Liquid-propellant rocket

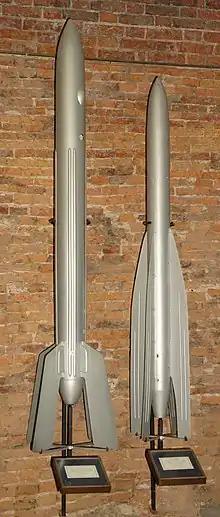

The idea of a liquid-fueled rocket as understood in the modern context first appeared in 1903 in the book "Exploration of the Universe with Rocket-Propelled Vehicles" by the Russian rocket scientist Konstantin Tsiolkovsky. The magnitude of his contribution to astronautics is astounding, including the Tsiolkovsky rocket equation, multi-staged rockets, and using liquid oxygen and liquid hydrogen in liquid propellant rockets. Tsiolkovsky influenced later rocket scientists throughout Europe, like Wernher von Braun. Soviet search teams at Peenemünde found a German translation of a book by Tsiolkovsky of which "almost every page...was embellished by von Braun's comments and notes." Leading Soviet rocket-engine designer Valentin Glushko and rocket designer Sergey Korolev studied Tsiolkovsky's works as youths and both sought to turn Tsiolkovsky's theories into reality.